Jetsun Pema

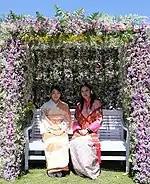

Jetsun Pema gave birth to her first child on 5 February 2016 at the Lingkana Palace. The King was present for the birth of the prince, known by the title "Gyalsey". The baby's name, Jigme Namgyel Wangchuck, was announced on 16 April 2016. On 19 March 2020, the King and Queen's official Instagram accounts reported that she had given birth to her second son in Lingkana Palace in Thimphu. On 30 June 2020, the Royal Family announced that the second "Gyalsey" had been named Jigme Ugyen Wangchuck. On 9 September 2023, the King announced that the Queen had delivered their third child and only daughter at the Lingkana Palace. The baby's name, Sonam Yangden Wangchuck, was announced on 9 December 2023.